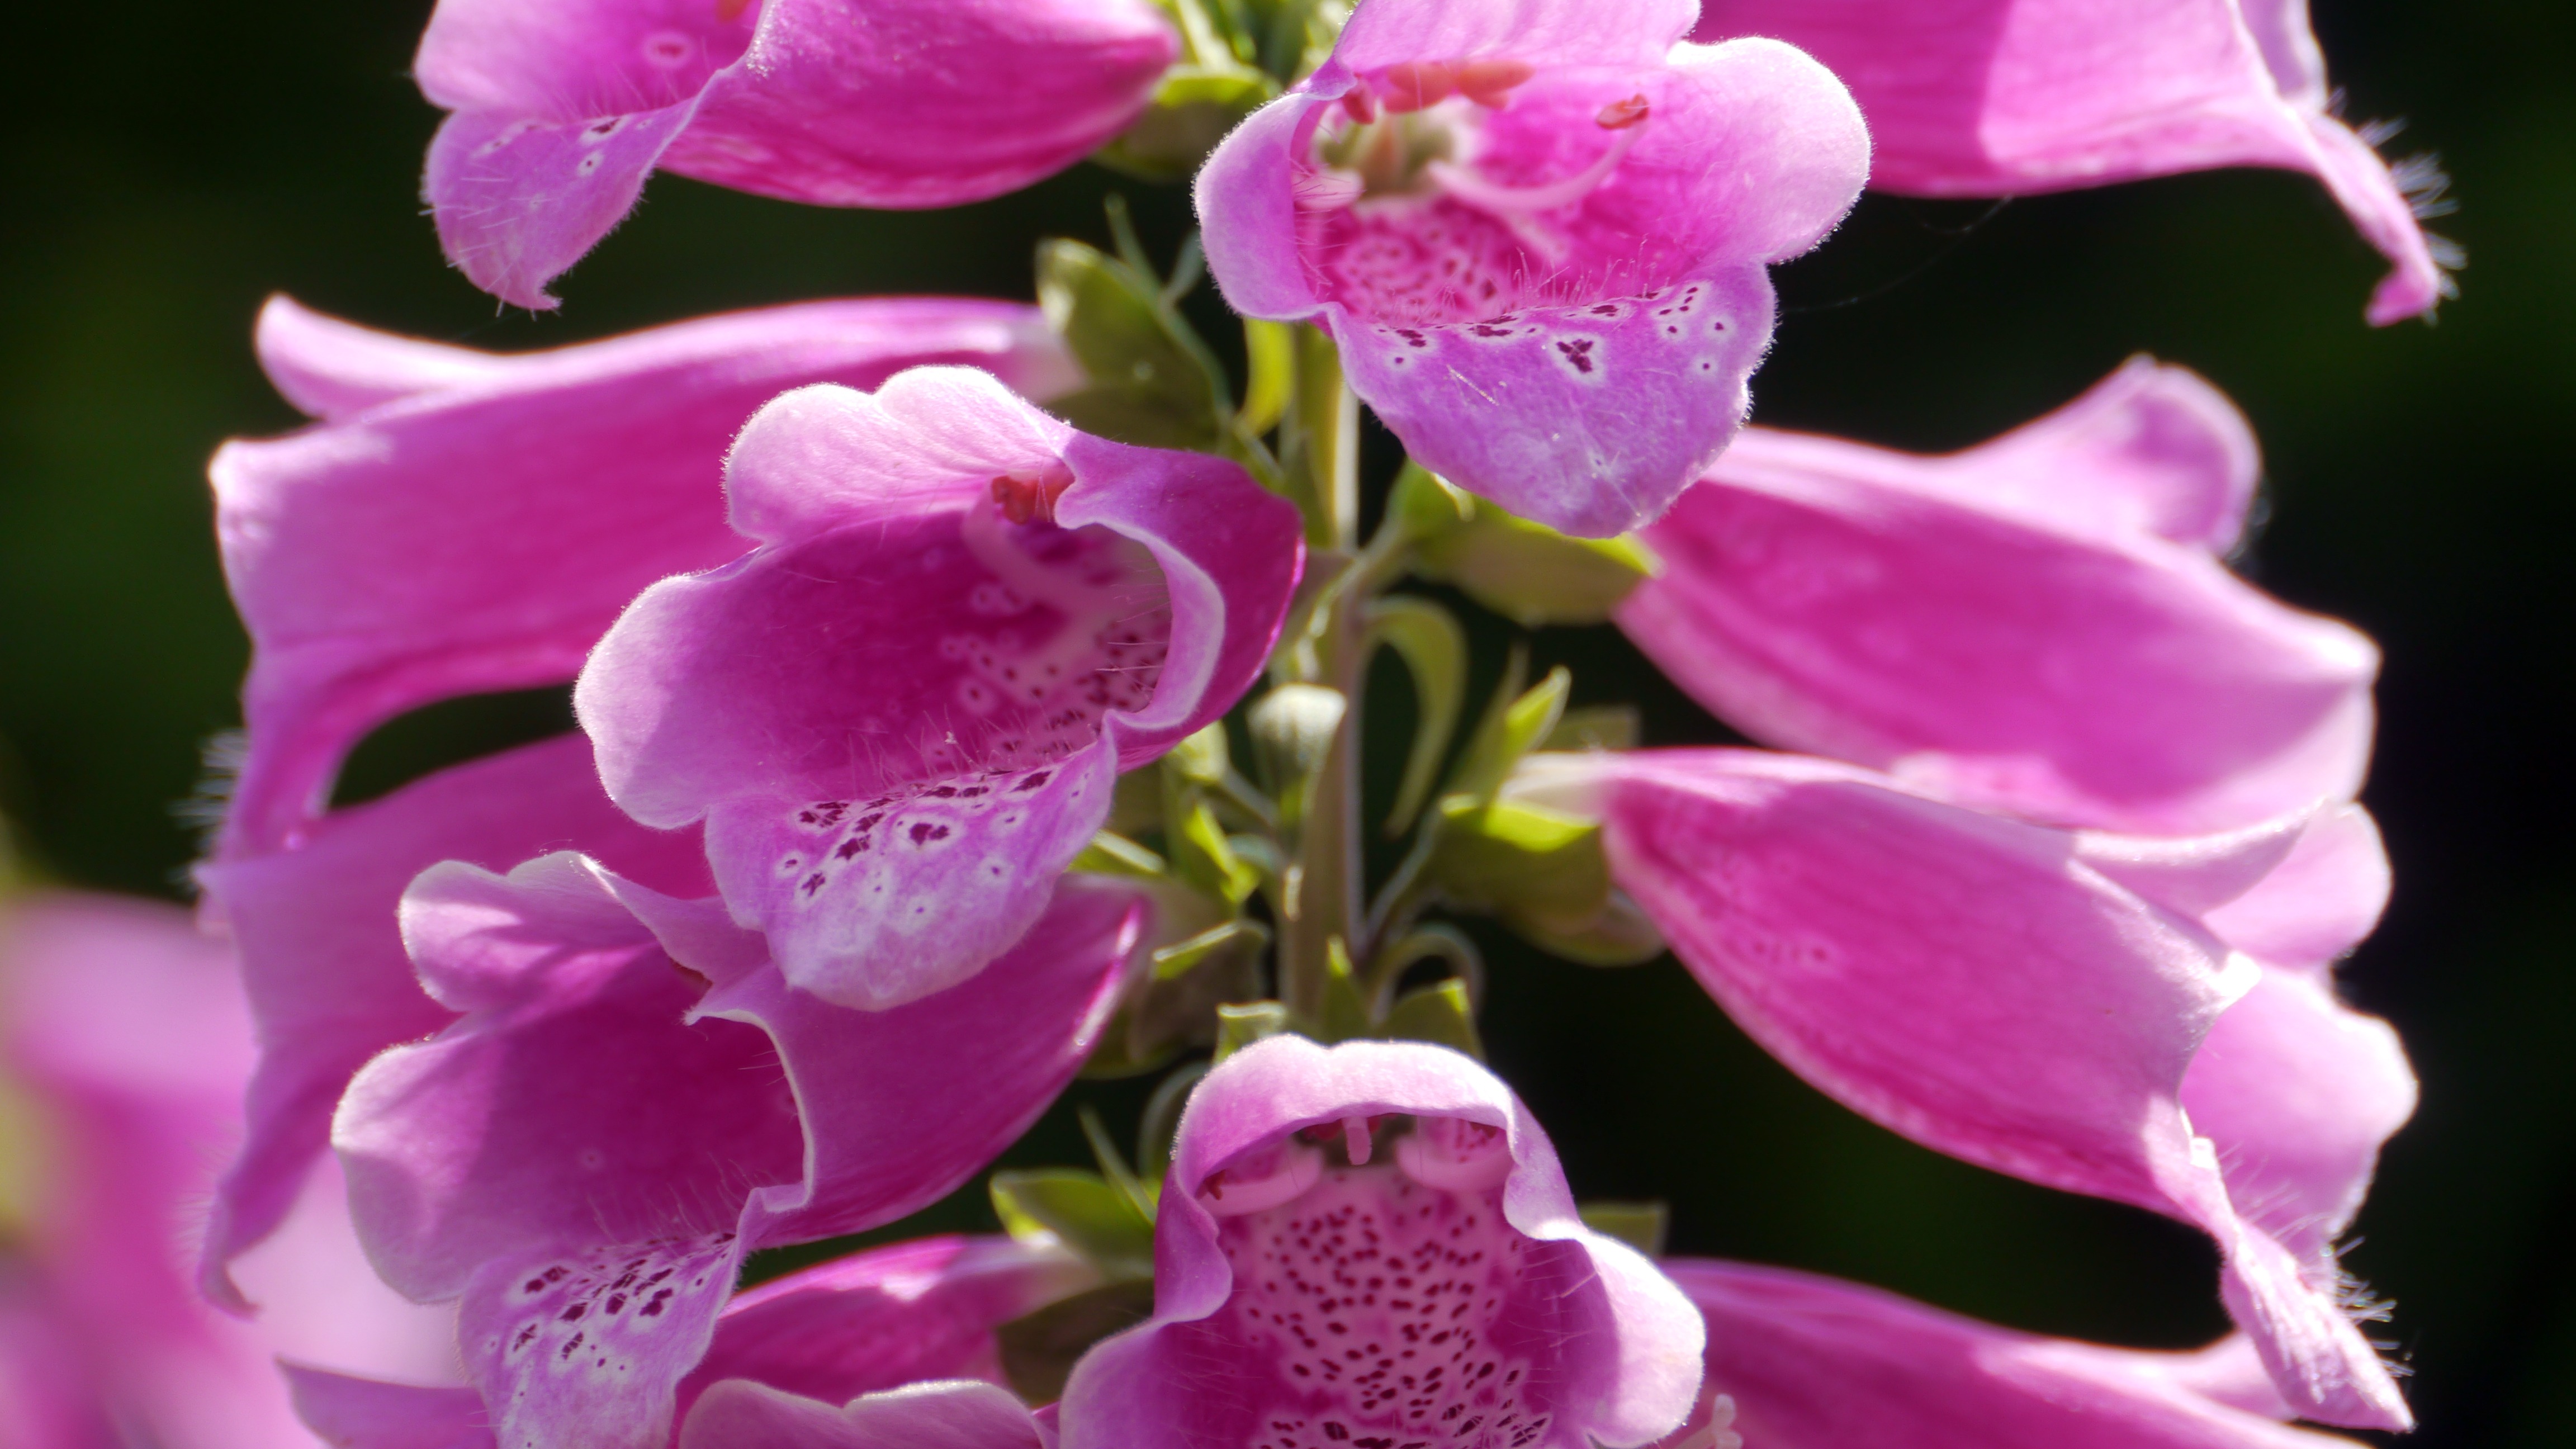
blossom, plant, flower, petal, botany, garden, pink, flora, botanical, orchid, digitalis, macro photography, flowering plant, land plant, moth orchid